Carmen Fanzone

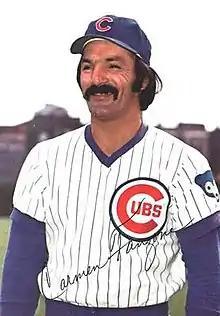
Fanzone in 1973

Carmen Ronald Fanzone (born August 30, 1941) is an American former utility man who played between 1970 and 1974 in Major League Baseball. Listed at , , he batted and threw right-handed. Fanzone was a versatile and effective utility man who was able to play all four infield positions, left field and right field, playing mainly as a third baseman.